Nevada (1997 film)

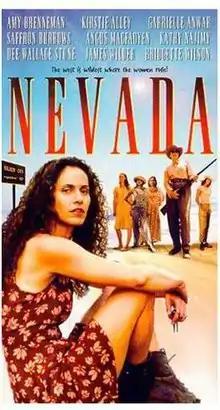

Nevada is a 1997 film starring Amy Brenneman and directed by Gary Tieche.